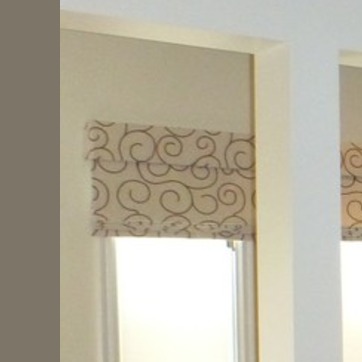
Material: fabric